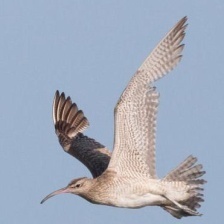
Species: WHIMBREL
Scientific name: NUMENIUS PHAEOPUS